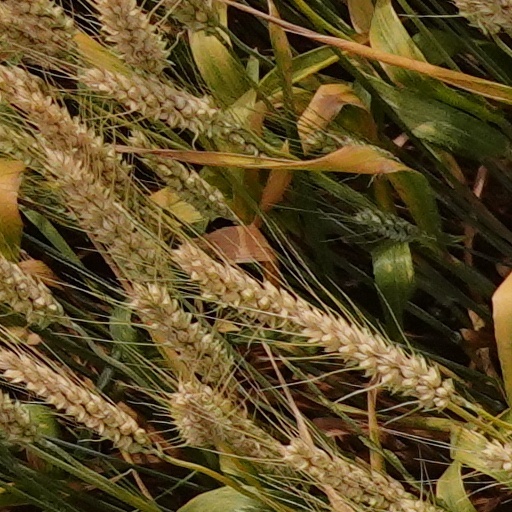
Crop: wheat